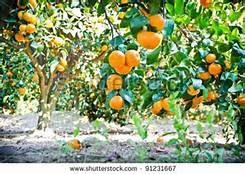
Label: mandarine